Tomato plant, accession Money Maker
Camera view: tilt-top (135 deg); turntable rotation: 0 degrees
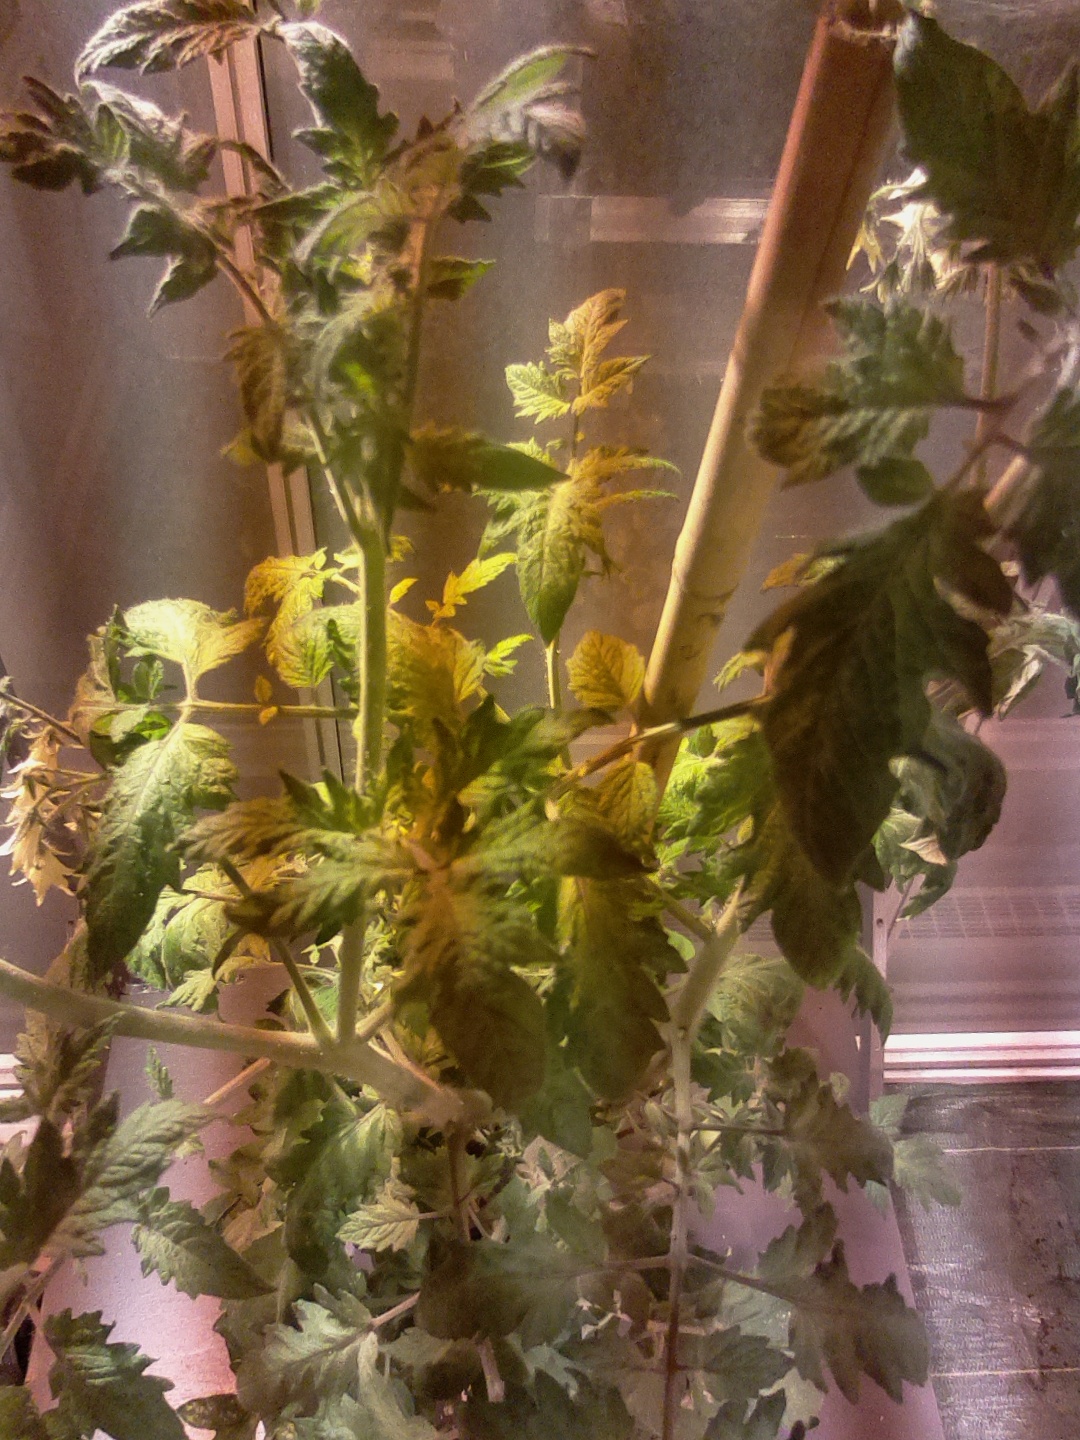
BBCH growth stage 72: 20%-30% of final fruit size